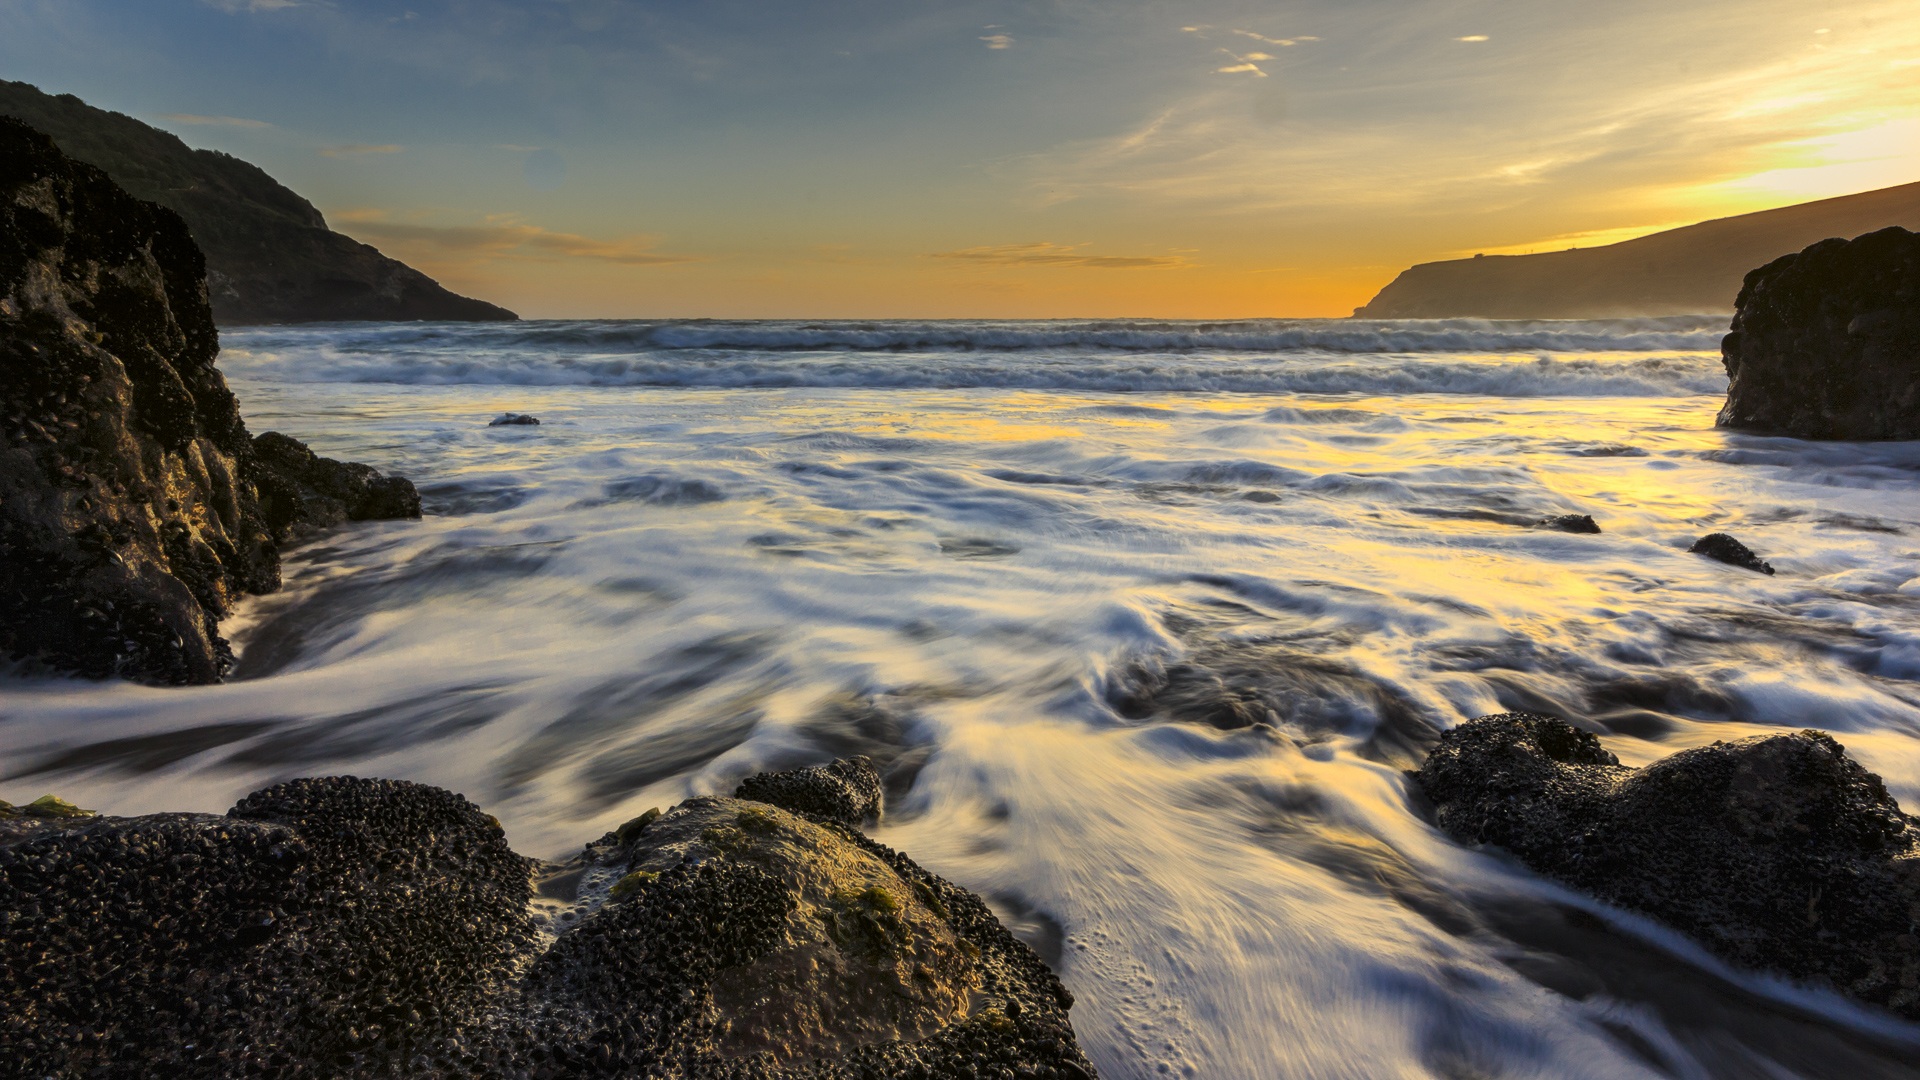
beach, landscape, sea, coast, water, sand, rock, ocean, horizon, cloud, sunrise, sunset, sunlight, morning, shore, wave, dawn, dusk, evening, cove, bay, terrain, material, body of water, cape, wind wave